Ernst Schulze (poet)

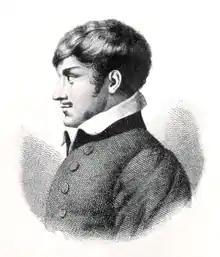
Ernst Schulze.

Ernst Conrad Friedrich Schulze (22 March 1789 – 29 June 1817) was a German Romantic poet. He was born and died in Celle.